Batuan, Bali

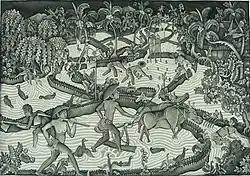
A typical painting from Batuan by a local artist

Batuan is located in central Bali about south of Ubud and about northeast of Denpasar contiguous to northern Sukhawathi village, another well-known art center. The land in this part of Bali is very flat. The area covered by the town excluding agricultural lands is . The town is bounded by streams flowing through chasms or gorges, which provide water supply to the town. Apart from the streams that flow through the town, there are also irrigation canals sourced from upstream dams which provide irrigation facilities to large tract of paddy fields that surround the village, which was the back bone of the sustenance economy in the past; economy is now largely dependent on tourist influx and the town is now part of "World Economy." By 1995, the village had paved roads.